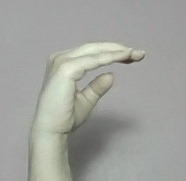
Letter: jeem